Saltcellar with Portuguese Figures

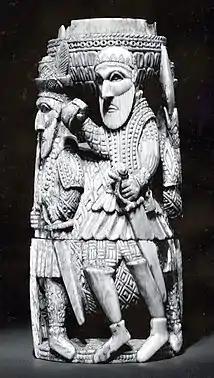
Left view of ivory salt cellar

The style used to carve the ivory piece may be intended to be somewhat grotesque. In Afro-Portuguese ivories there are three African elements that are fundamental to call a piece African art: a focus on the human figure, an enunciation of the parts and a preference for pure geometric forms. Individuals are presented as the main subject in African art usually depicting an important figure like royalty or a deity, this is shown in the ivory salt cellar and other Benin Bronzes. The faces of each man are bigger with their long beards and deep eyes than their body while keeping their proportions in check. The geometry of the pattern of the men's clothing, the socket of the spear is another example where this geometry is repeated.